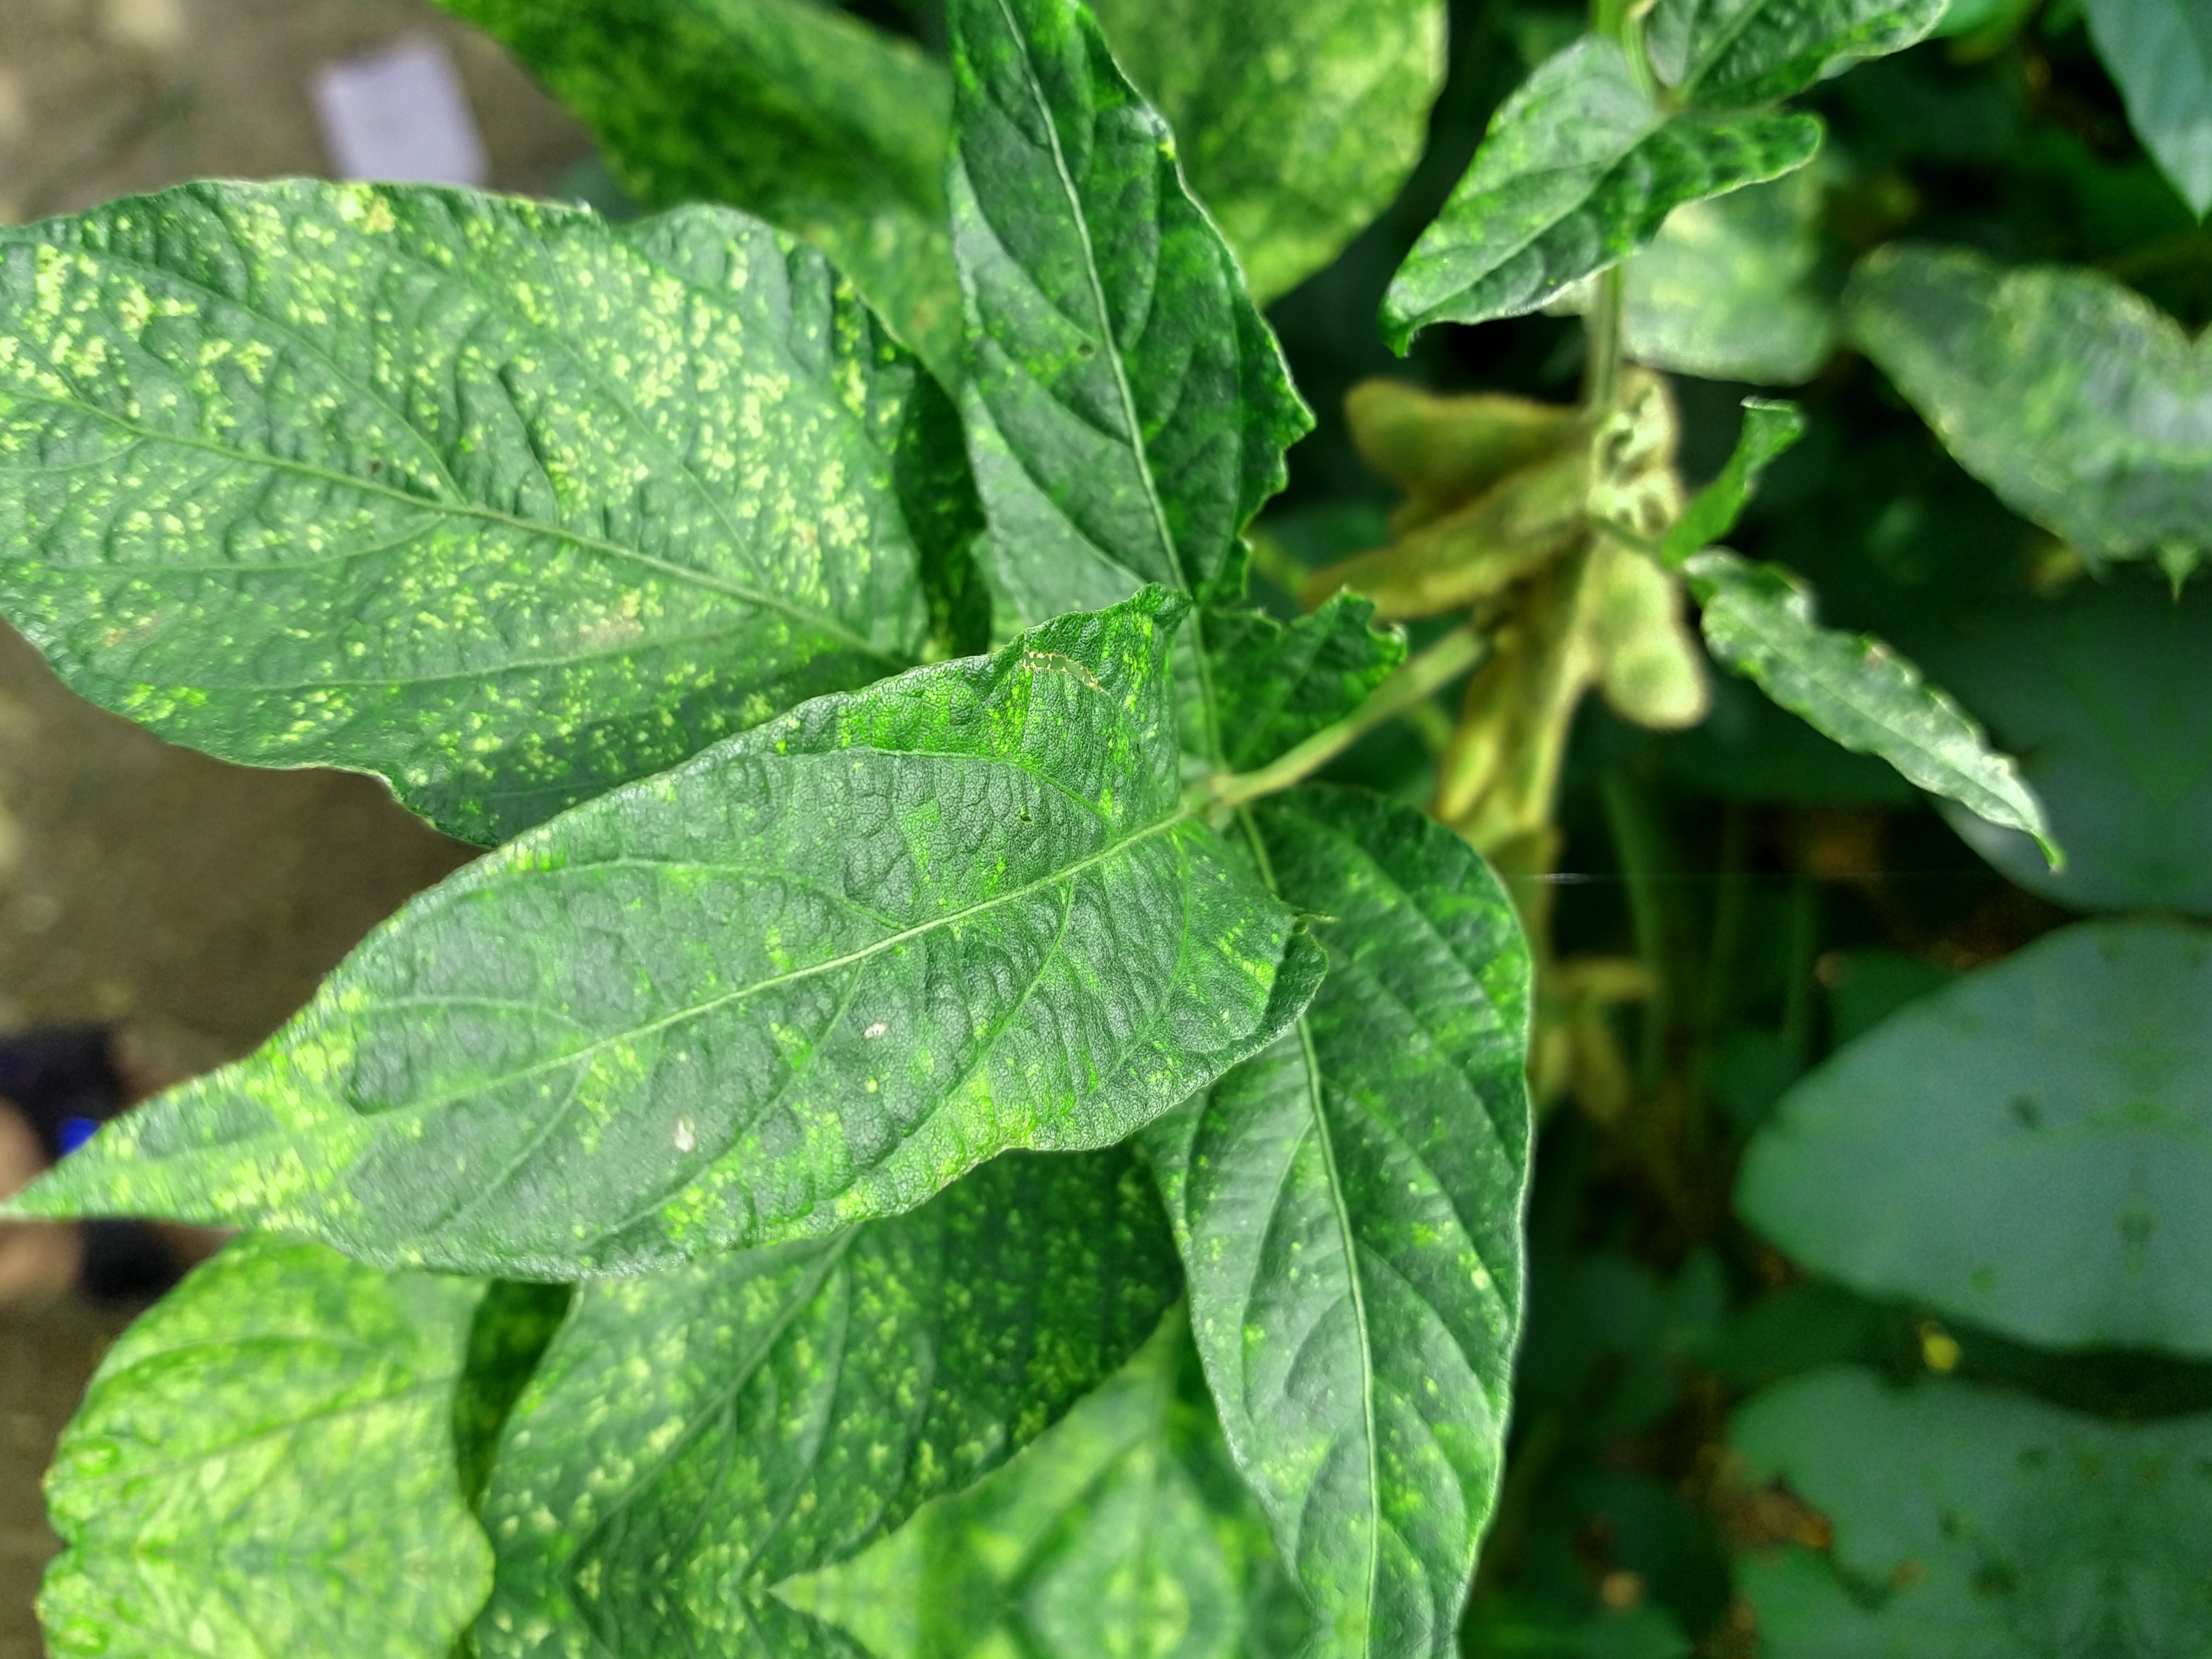
Label: Disease